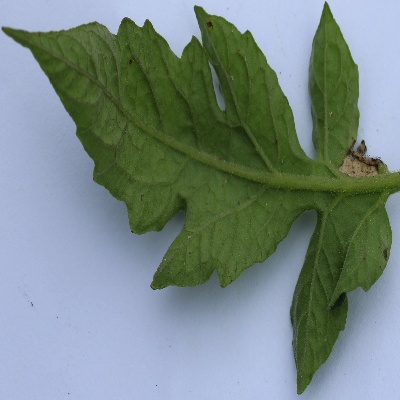
Crop: Tomato
Condition: leaf blight